Lithographic limestone

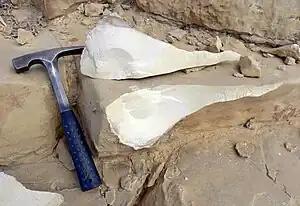
Meleke in the Gerofit Formation (Turonian) near Makhtesh Ramon, southern Israel; a type of lithographic limestone.

The generally accepted theory for the origin of lithographic and sublithographic limestones is that they were formed in shallow, stagnant, hypersaline, and anoxic lagoons. The combination of mild hypersalinity and low oxygen content is believed to have inhibited the formation of microbial mats and prevented the invasion of bottom dwelling organisms. Microbial mats and bottom dwelling organisms would have left fossils, and bottom dwelling organisms would have churned the accumulating sediment, producing a less homogeneous rock. Stagnancy was required to avoid churning or sculpting of the sediment by currents or wave action.